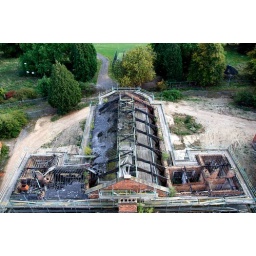
Looking down on the main hall from the tower. Exploration of St Crispins hospital main hall and clock tower in Northampton.